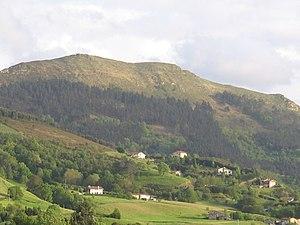
Le mont Buruntza est une montagne de 441 m d'altitude située dans la communauté autonome du Pays basque, à 12 km au sud de Saint-Sébastien.